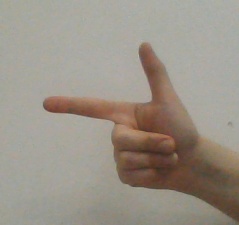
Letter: yaa